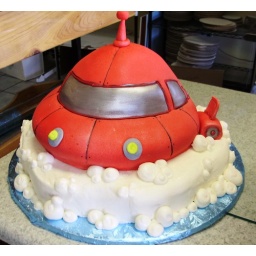
3D rocket ship sitting on clouds. The rocket ship is covered in fondant, the rest is all buttercream. Made by Jan